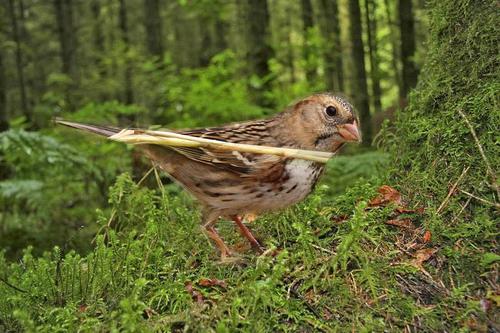
Bird species: Harris_Sparrow
Bird type: landbird
Background: land